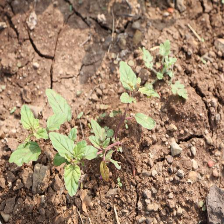
Weed species: Punarnava _(Boerhaavia diffusa)